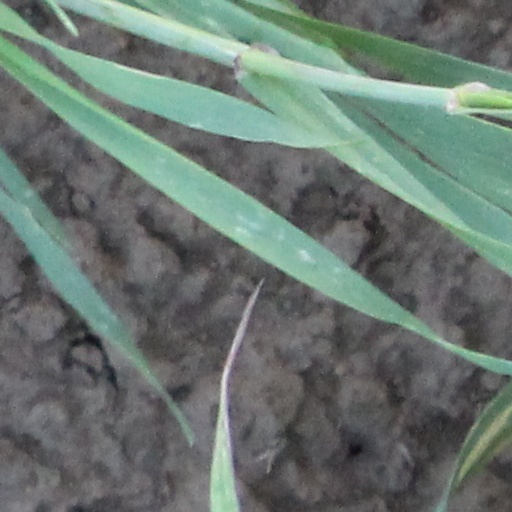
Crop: wheat